Moana, New Zealand

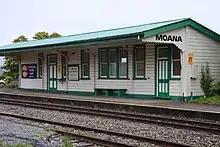
Moana Railway Station

In 1886, the New Zealand Midland Railway Company entered a contract with the Government for the construction of of railway between Christchurch and Nelson via Brunnerton (later Brunner) over a ten year period. The line was to be built and operated by private enterprise. In November 1892, the company opened the railway from Brunnerton, but at that stage Moana was only a flag station. By March 1894, the railway had reached Jacksons. However, in 1895 the company collapsed. In May 1895 the Government seized the company's assets on the grounds that the contract had expired with the works incomplete. The Government eventually completed the works under the Railways Construction and Land Act 1881.